1 South African Infantry Battalion

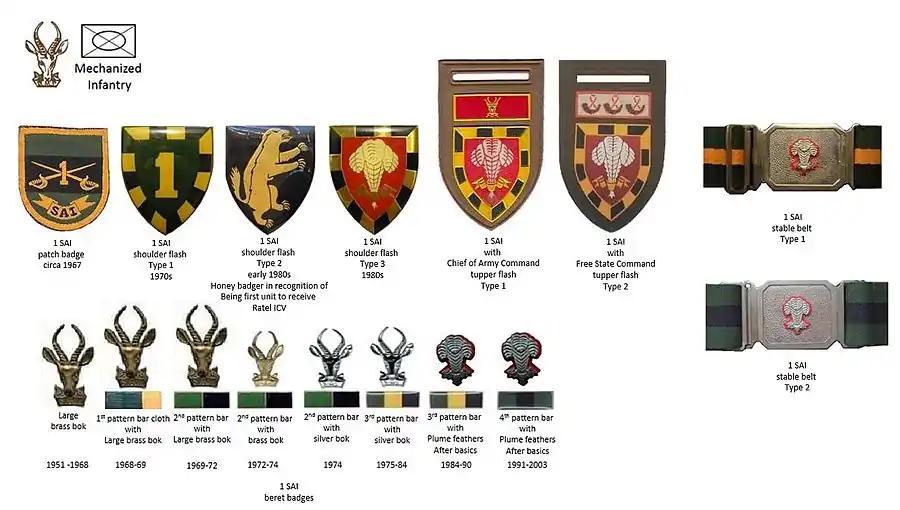
SADF era 1 SAI insignia

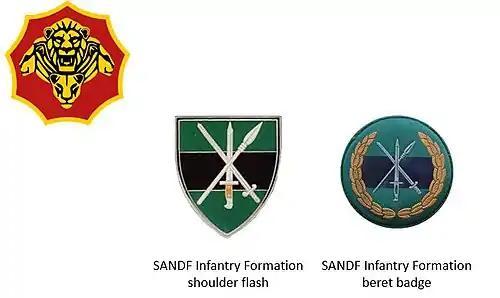
SANDF era Infantry Formation insignia

1 SAI is equipped with Ratel 20 Infantry Fighting Vehicles, Ratel Mortar Platform Vehicles, Ratel Command Vehicles with mounted machine guns, Kwevoel 100 Armoured Trucks for IFV Recovery, field maintenance, fuel bunkers and water provision, Samil 50 and 100 logistics trucks, Samil 20 trucks for its organic field workshops, Casspir APCs for its forward artillery observation party, and Rinkhals Field Ambulance. 1 SAI has also used Buffel IFVs and Mambas at certain stages in its history. Ratel mounted weapons include the Denel Land Systems GI-2 Quick Firing Cannon (QFC) (Ratel mounted), breech-loading mortar (Ratel mounted), Browning M1919 Machine gun and the Browning M2 Machine gun.